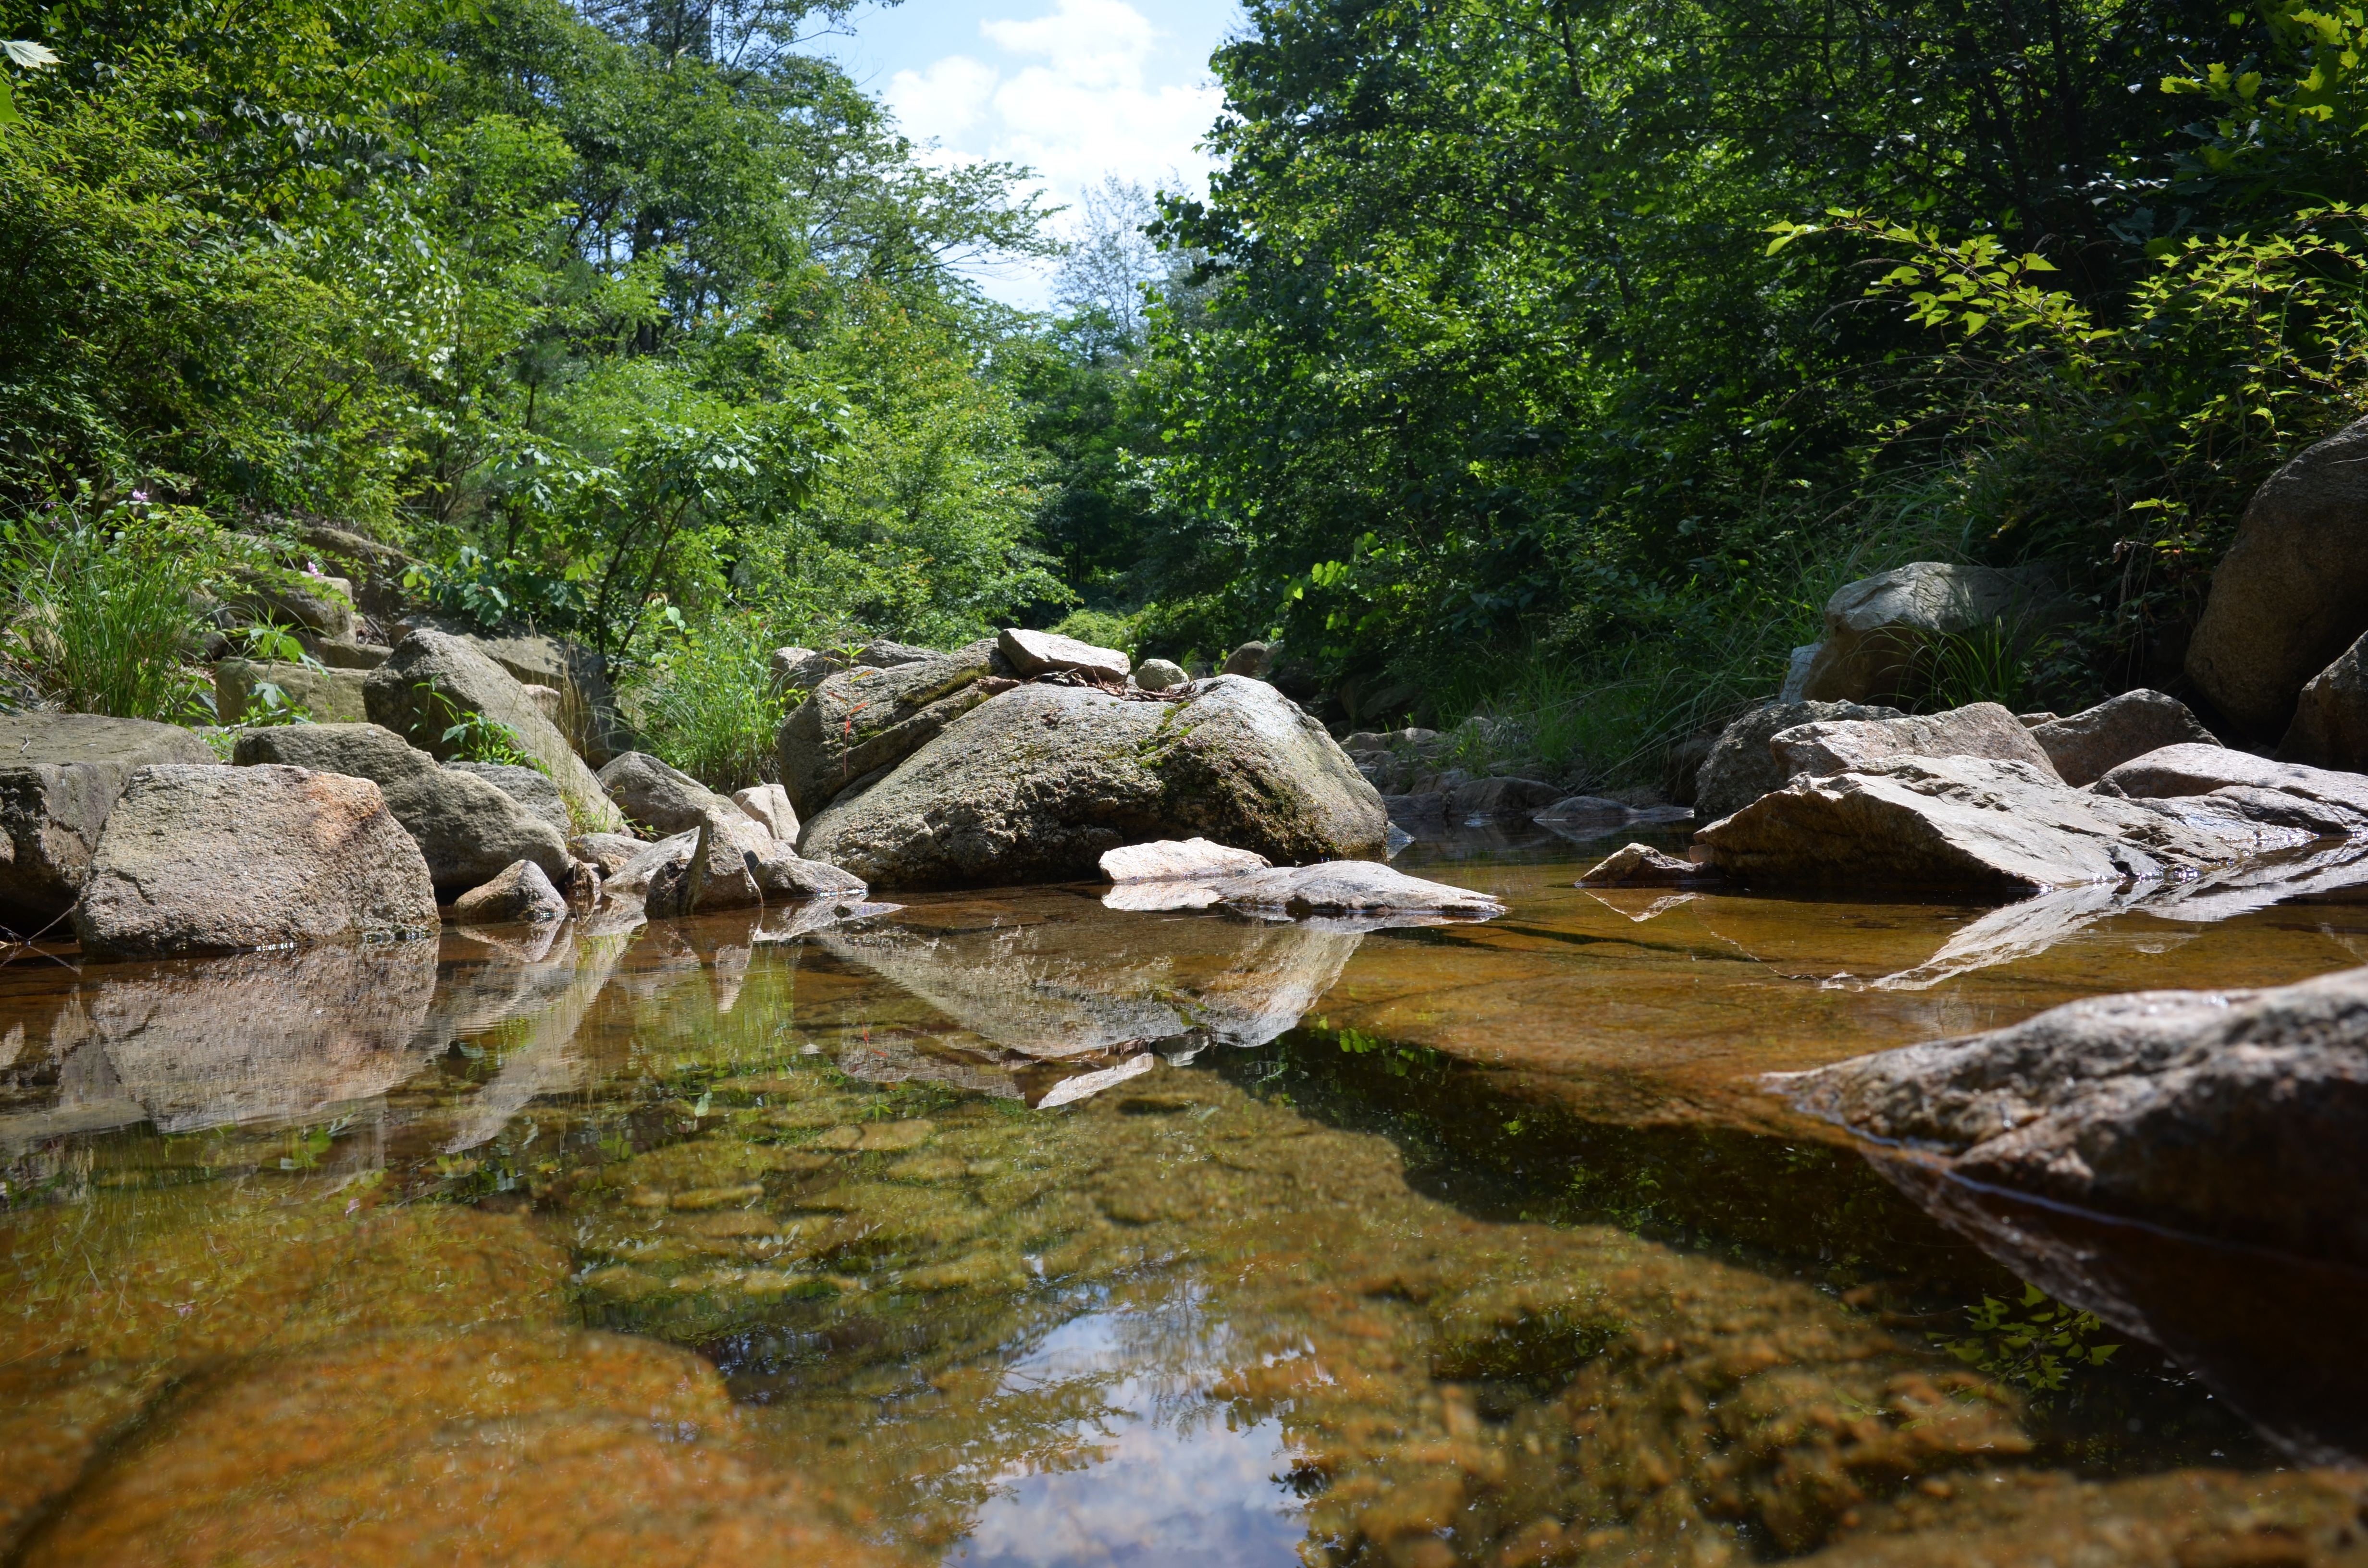
water, rock, waterfall, creek, wilderness, river, valley, pond, stream, jungle, rapid, body of water, water feature, watercourse, summer vacation, ian valley, summer valley